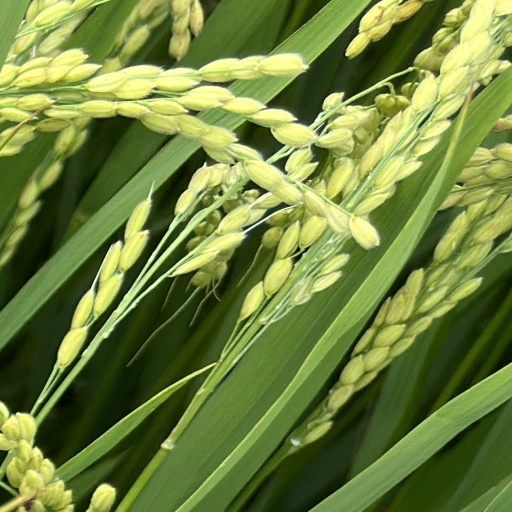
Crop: rice